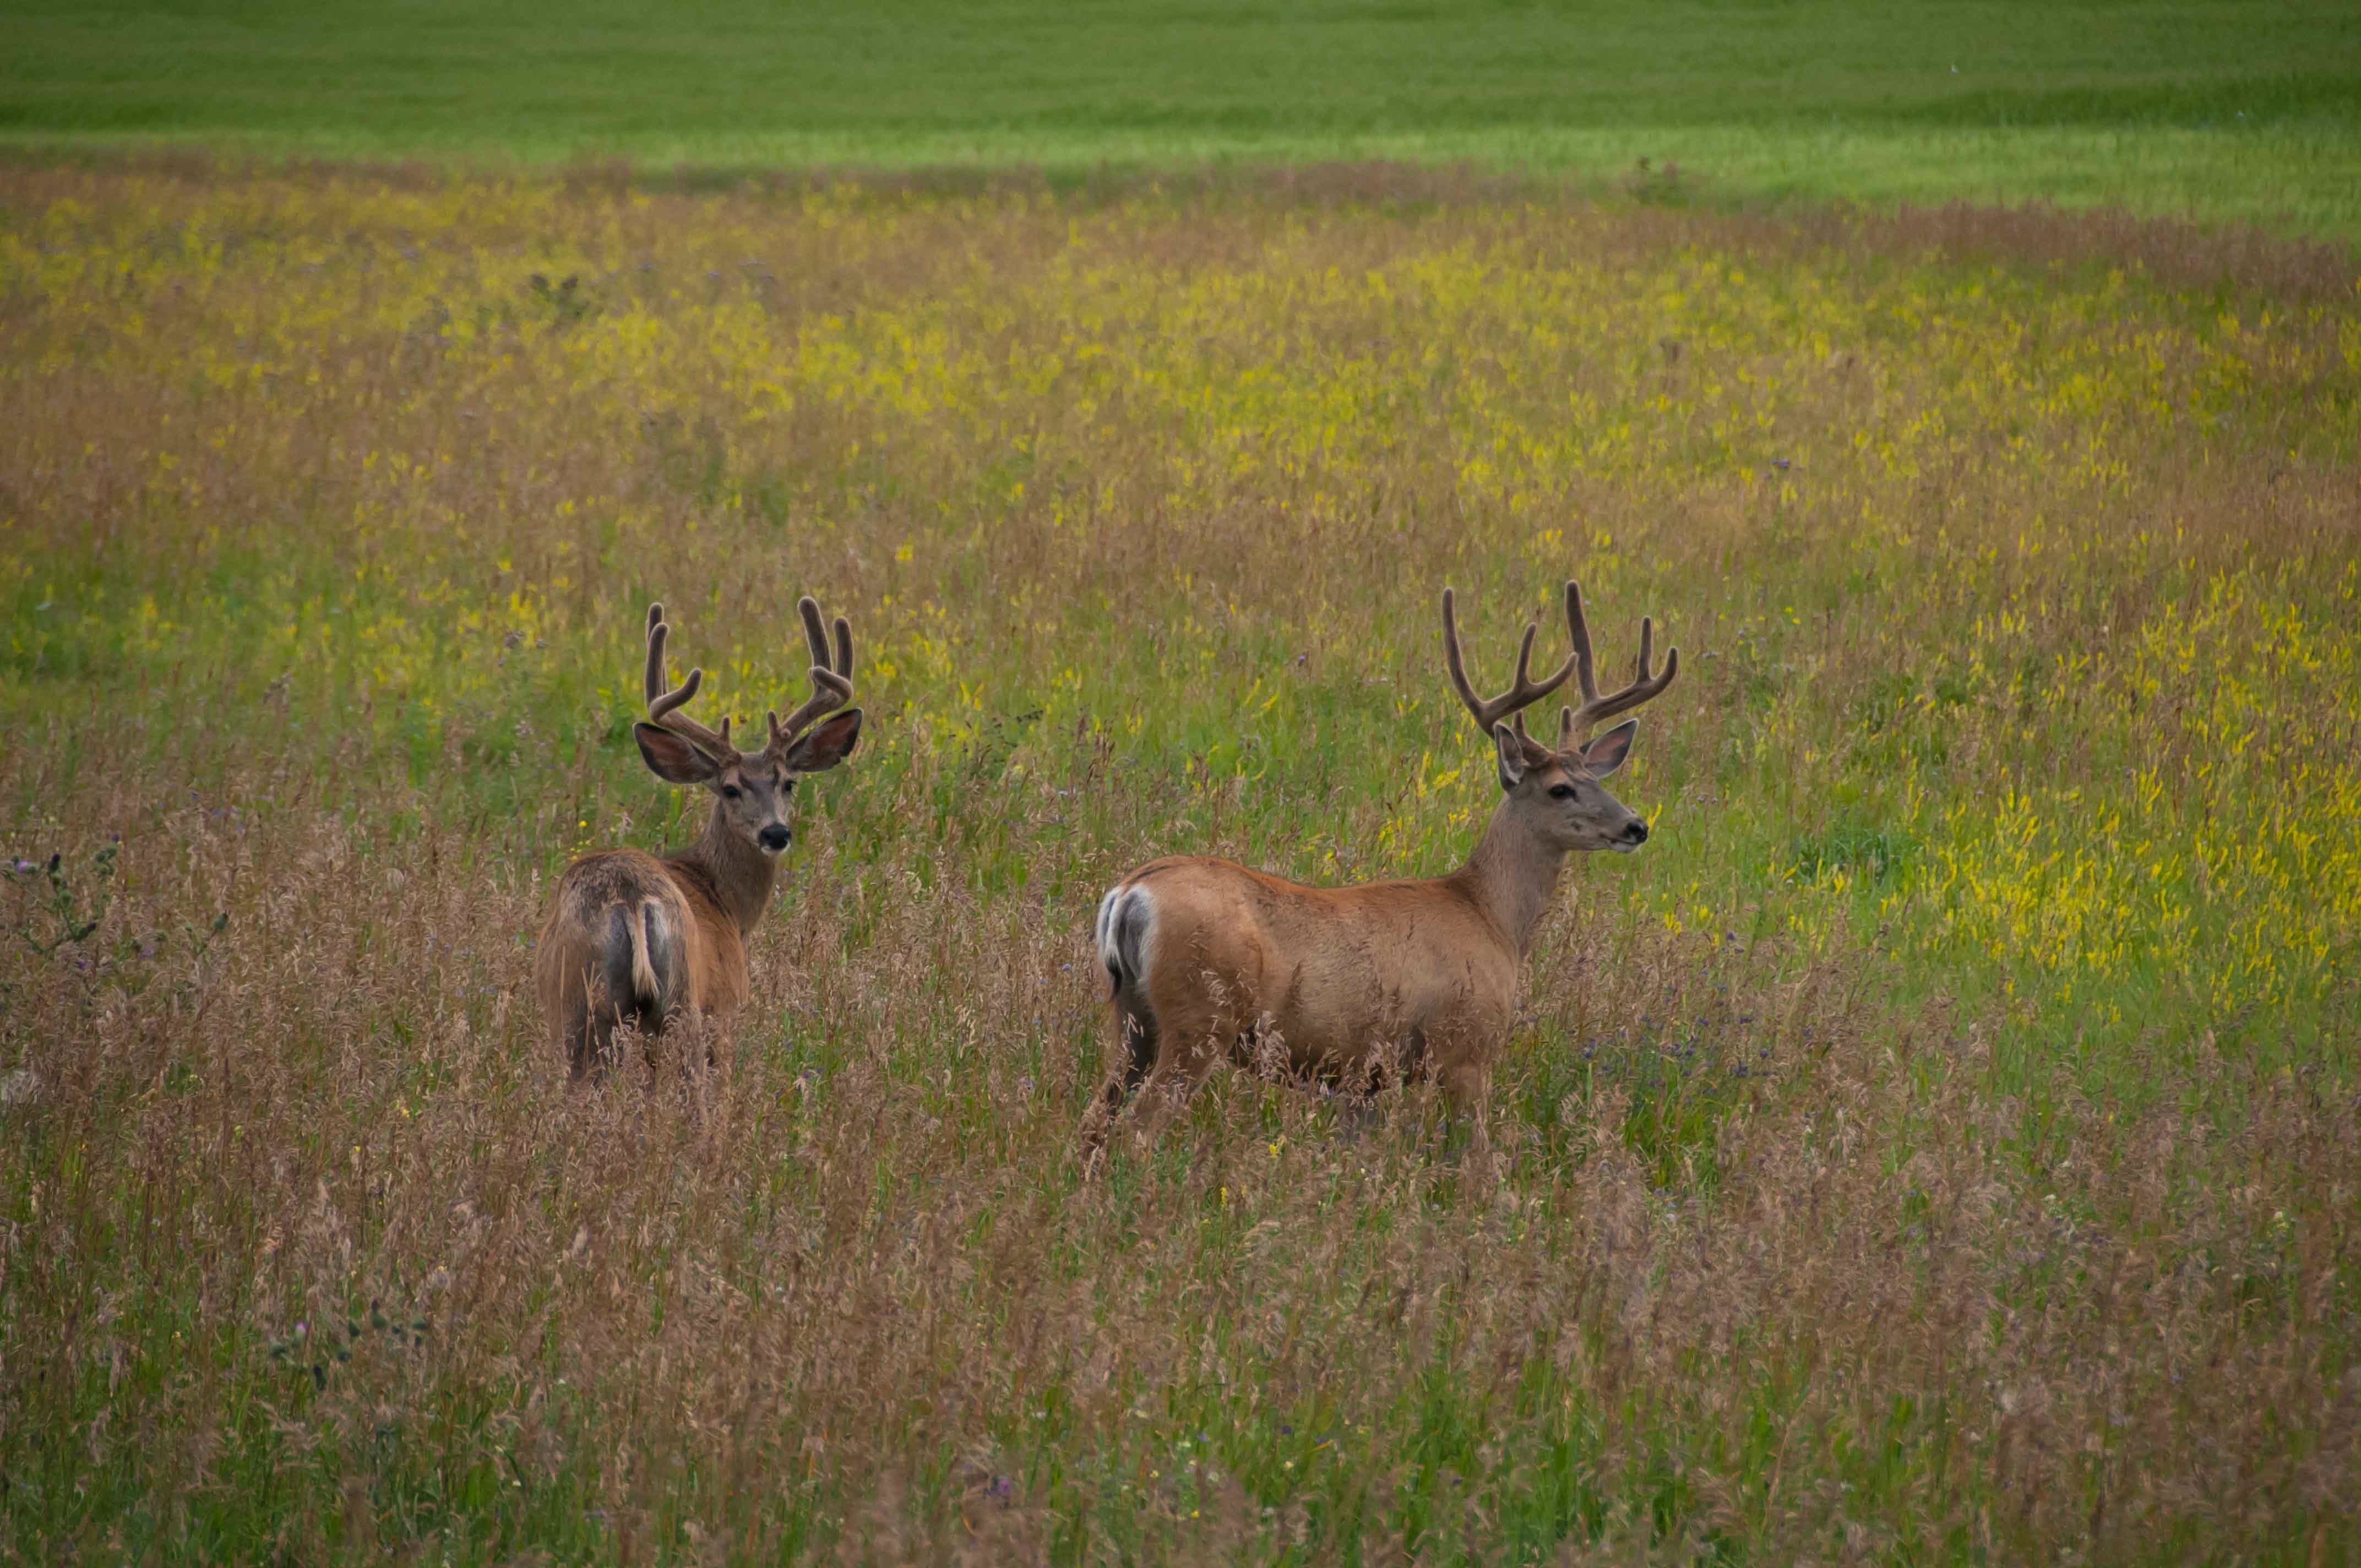
nature, wilderness, meadow, prairie, wildlife, deer, mammal, fauna, savanna, plain, grassland, animals, grasslands, antlers, ecosystem, tundra, elk, white tailed deer